De bono mortis

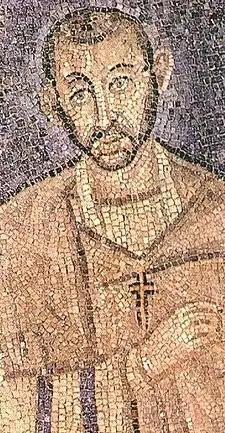
Detail from possibly contemporary mosaic (–500) of Ambrose in the Basilica of Sant'Ambrogio

De bono mortis ("Death as a good") is a sermon by St. Ambrose (340–397), a Doctor of the Church. The text, which argues that death is not a bad thing to be feared, was written between 387 and 391. A companion piece or supplement to his "De Iacob", it was composed "as two sermons, perhaps for the catechumens awaiting baptism at Easter". Profoundly informed by neoplatonism, it is one of the texts through which Augustine of Hippo, Ambrose's pupil in Milan, came under the influence of that philosophy.